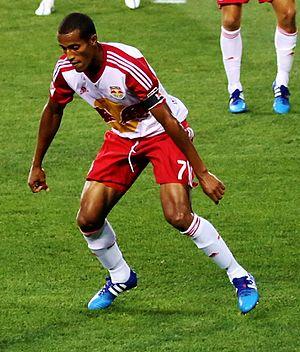
Roy Miller est un footballeur international costaricien né le 24 novembre 1984 à Cartago. Il évolue au poste d'arrière gauche avec le Deportivo Saprissa.